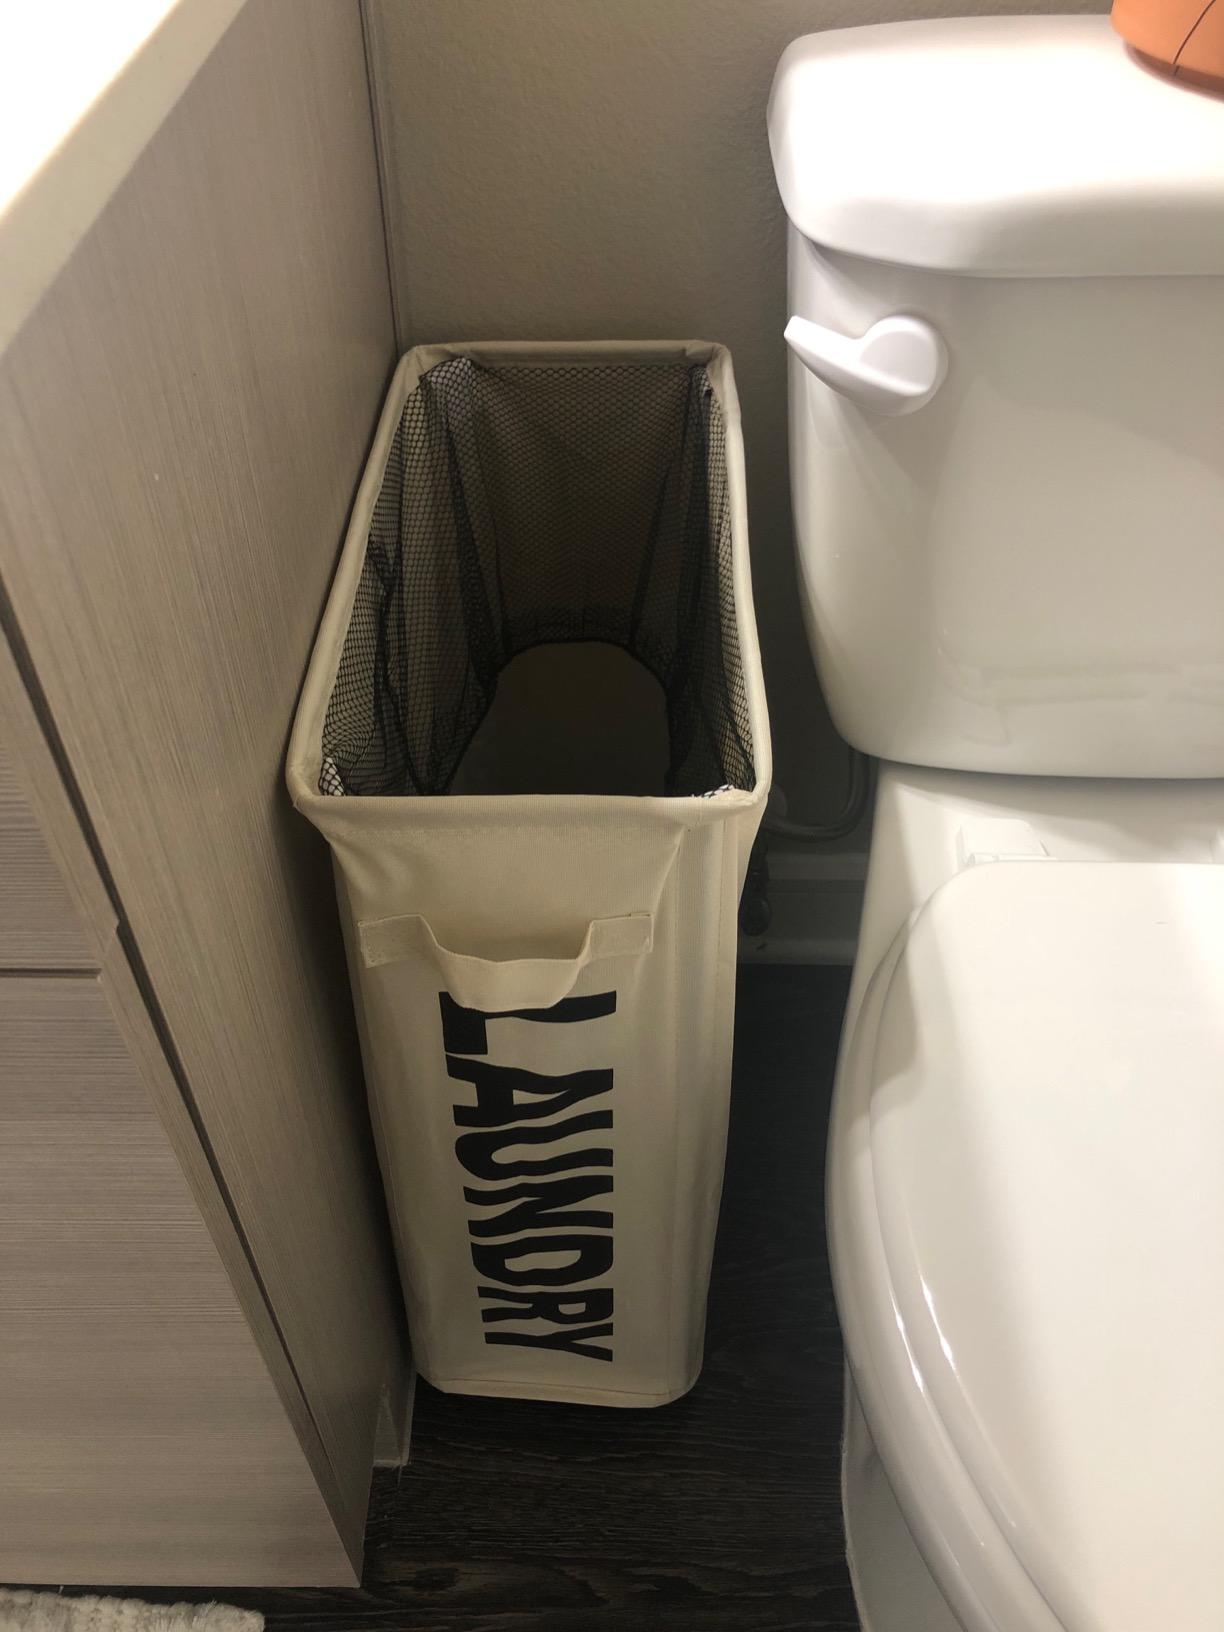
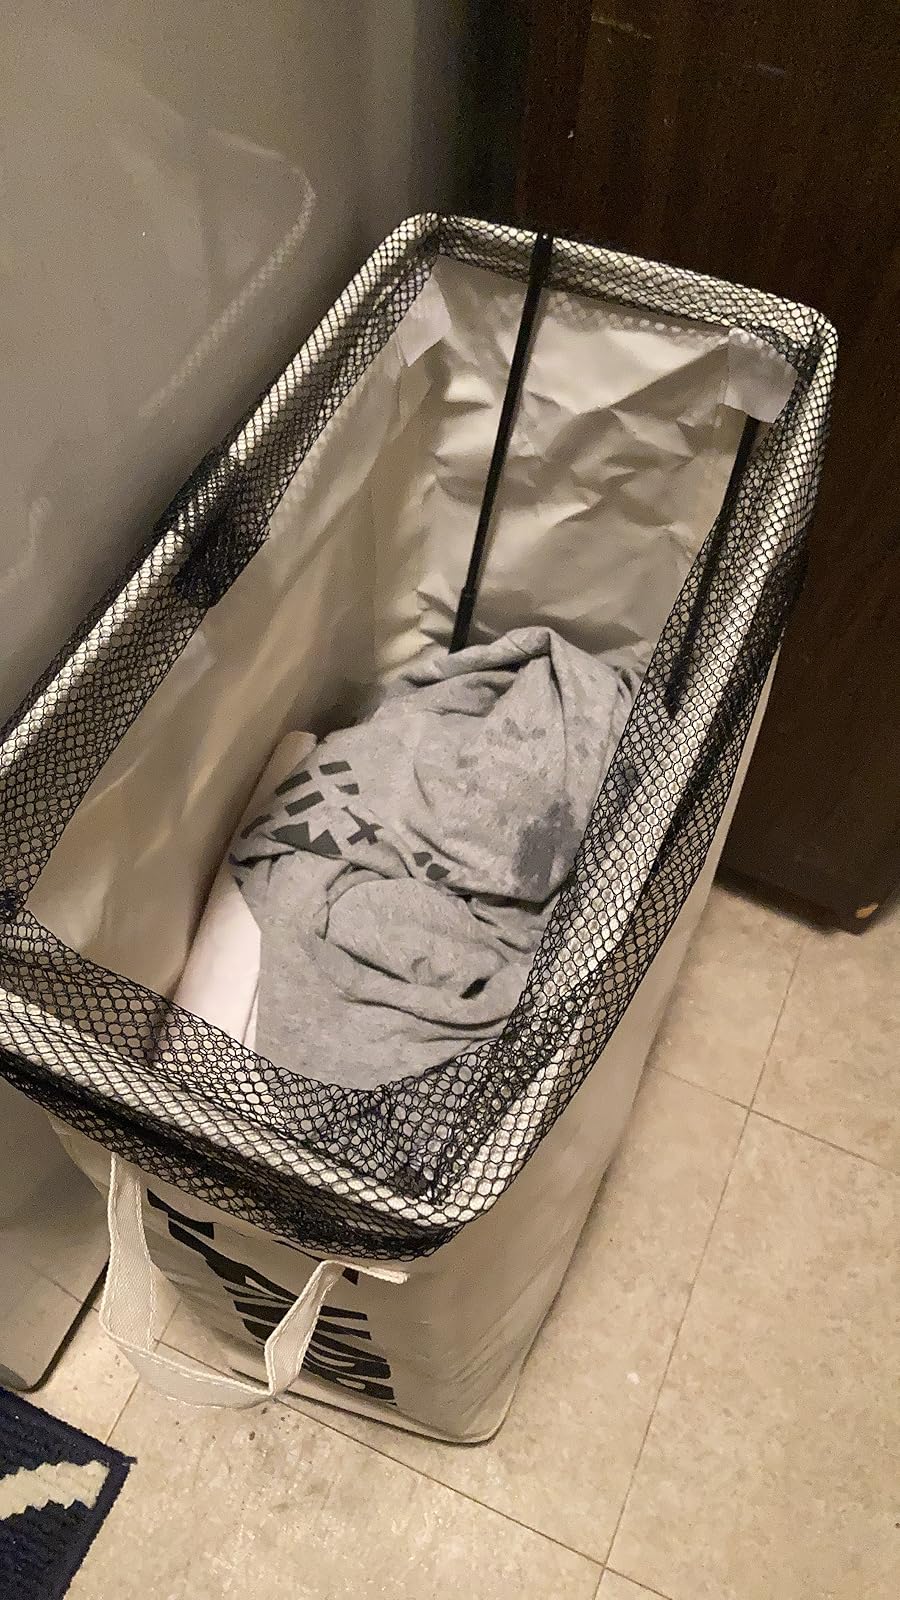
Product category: items_hamper
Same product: yes